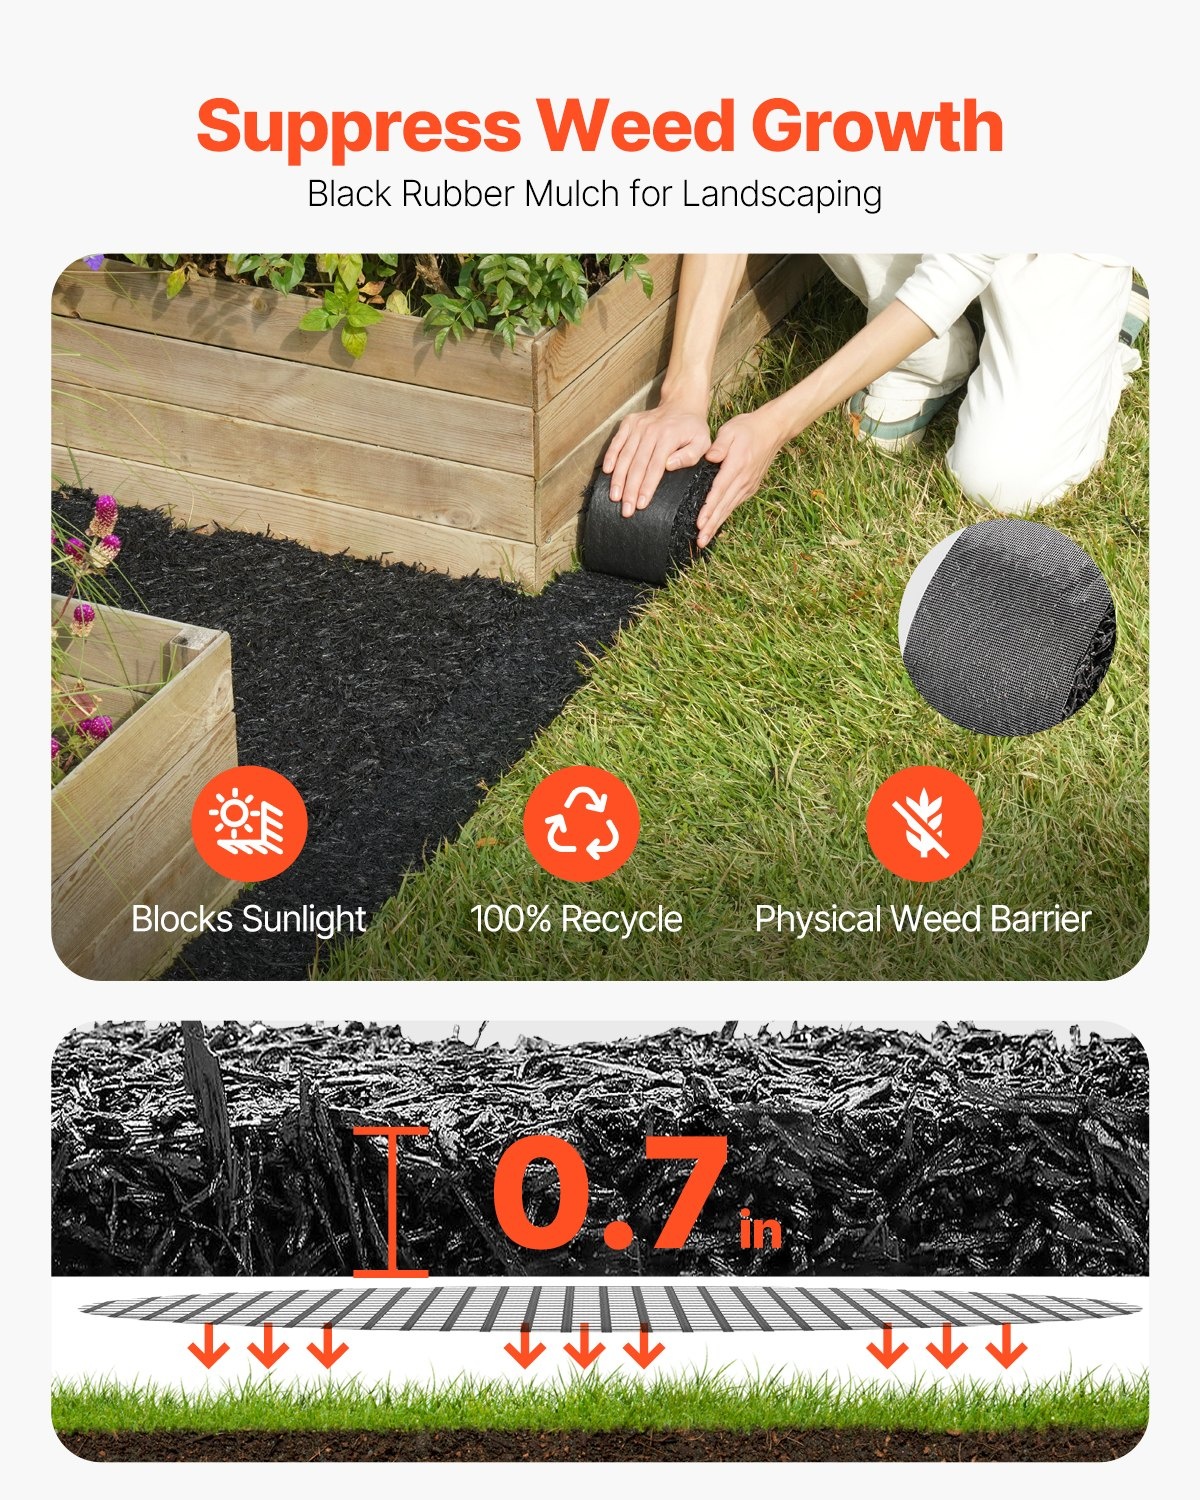
VEVOR Rubber Mulch Roll for Landscaping 120 x 4.5in Rubber Mulch Mat Pathway,-$20
✅ Product Dimensions ： 120x4.5 inch / 3x0.11m ✅ Weed Control: This rubber mulch roll effectively prevents weed growth by blocking sunlight and avoiding weed roots from penetrating. Its durable and thick design provides long-lasting weed control. ✅ Mud Prevention: Ideal for wet areas, this rubber mulch mat helps reduce mud and creates a tidy, well-defined separation between flower beds and lawns.Even after rain, you can enjoy outdoor activities without the mess. ✅ Breathable & Water-Permeable: The fiber gaps allow for excellent air circulation, letting water and nutrients reach plant roots, ensuring they are well nourished.The breathable design also helps prevent soil compaction. ✅ Low Maintenance: Made from recycled rubber, this garden mulch mat is highly durable, abrasion-resistant, and anti-aging. This black garden pathway walkway mulch requires no special upkeep and won’t easily wear out, saving you time and reducing weed control costs for reliable outdoor use.
Brand: Hi5 outlet
Category: Home & Garden > Lawn & Garden > Gardening > Mulch > Living Mulch